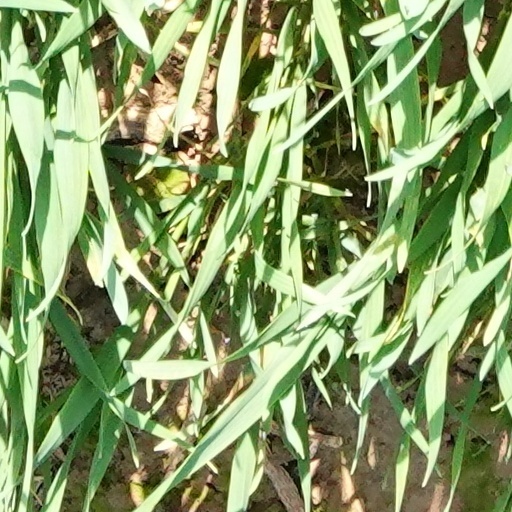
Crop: wheat